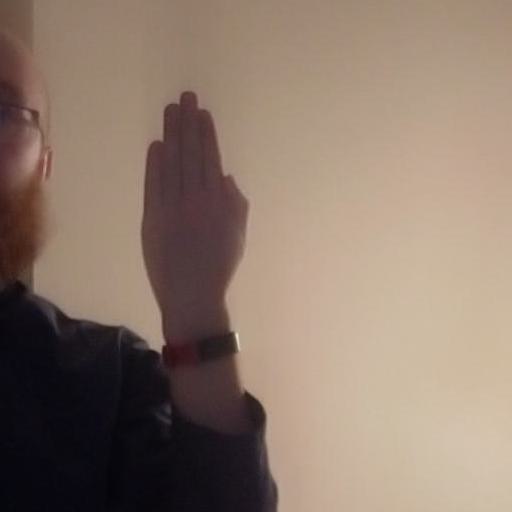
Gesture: stop_inverted